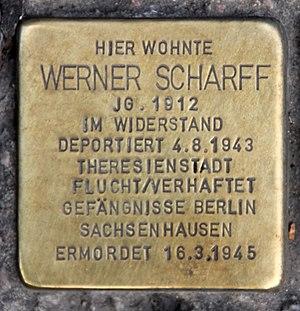
L’histoire des Juifs d'Allemagne est emblématique de l'histoire des Juifs en Europe occidentale, entre antijudaïsme, intégration liée à l'universalisme des Lumières et antisémitisme moderne.